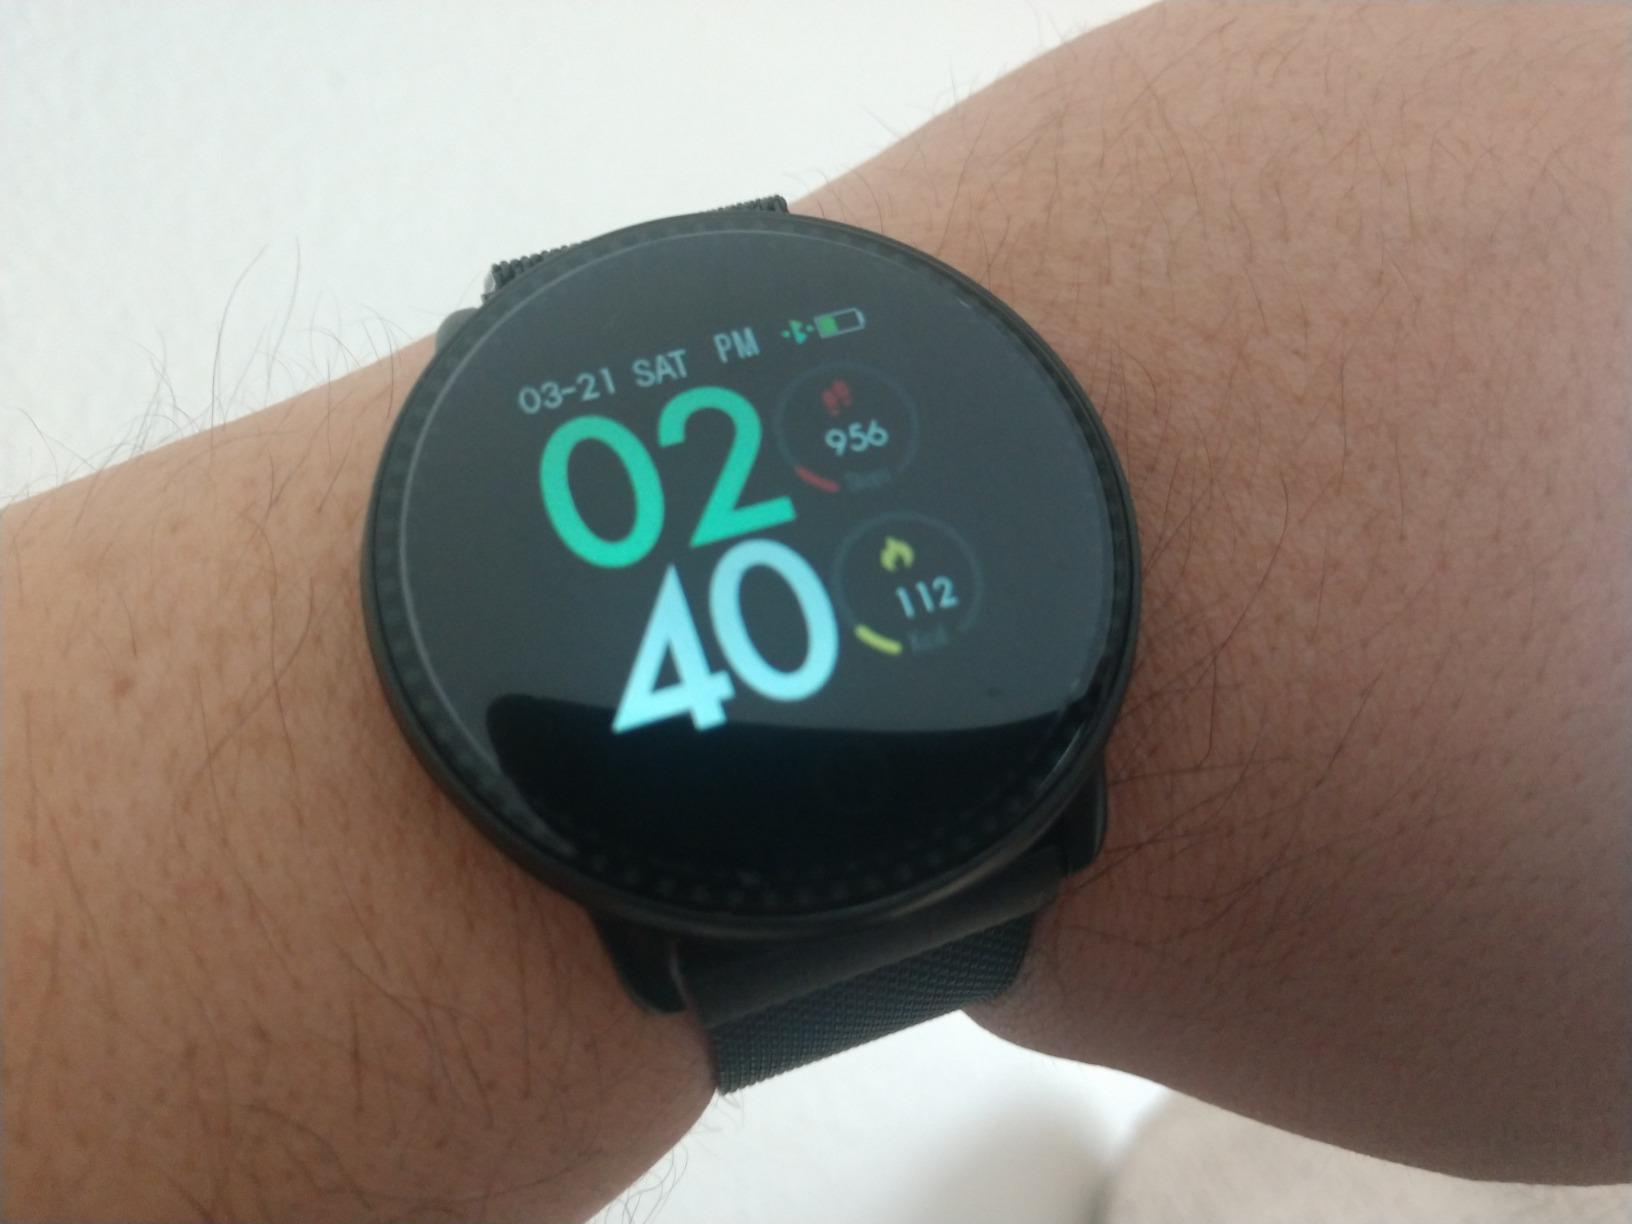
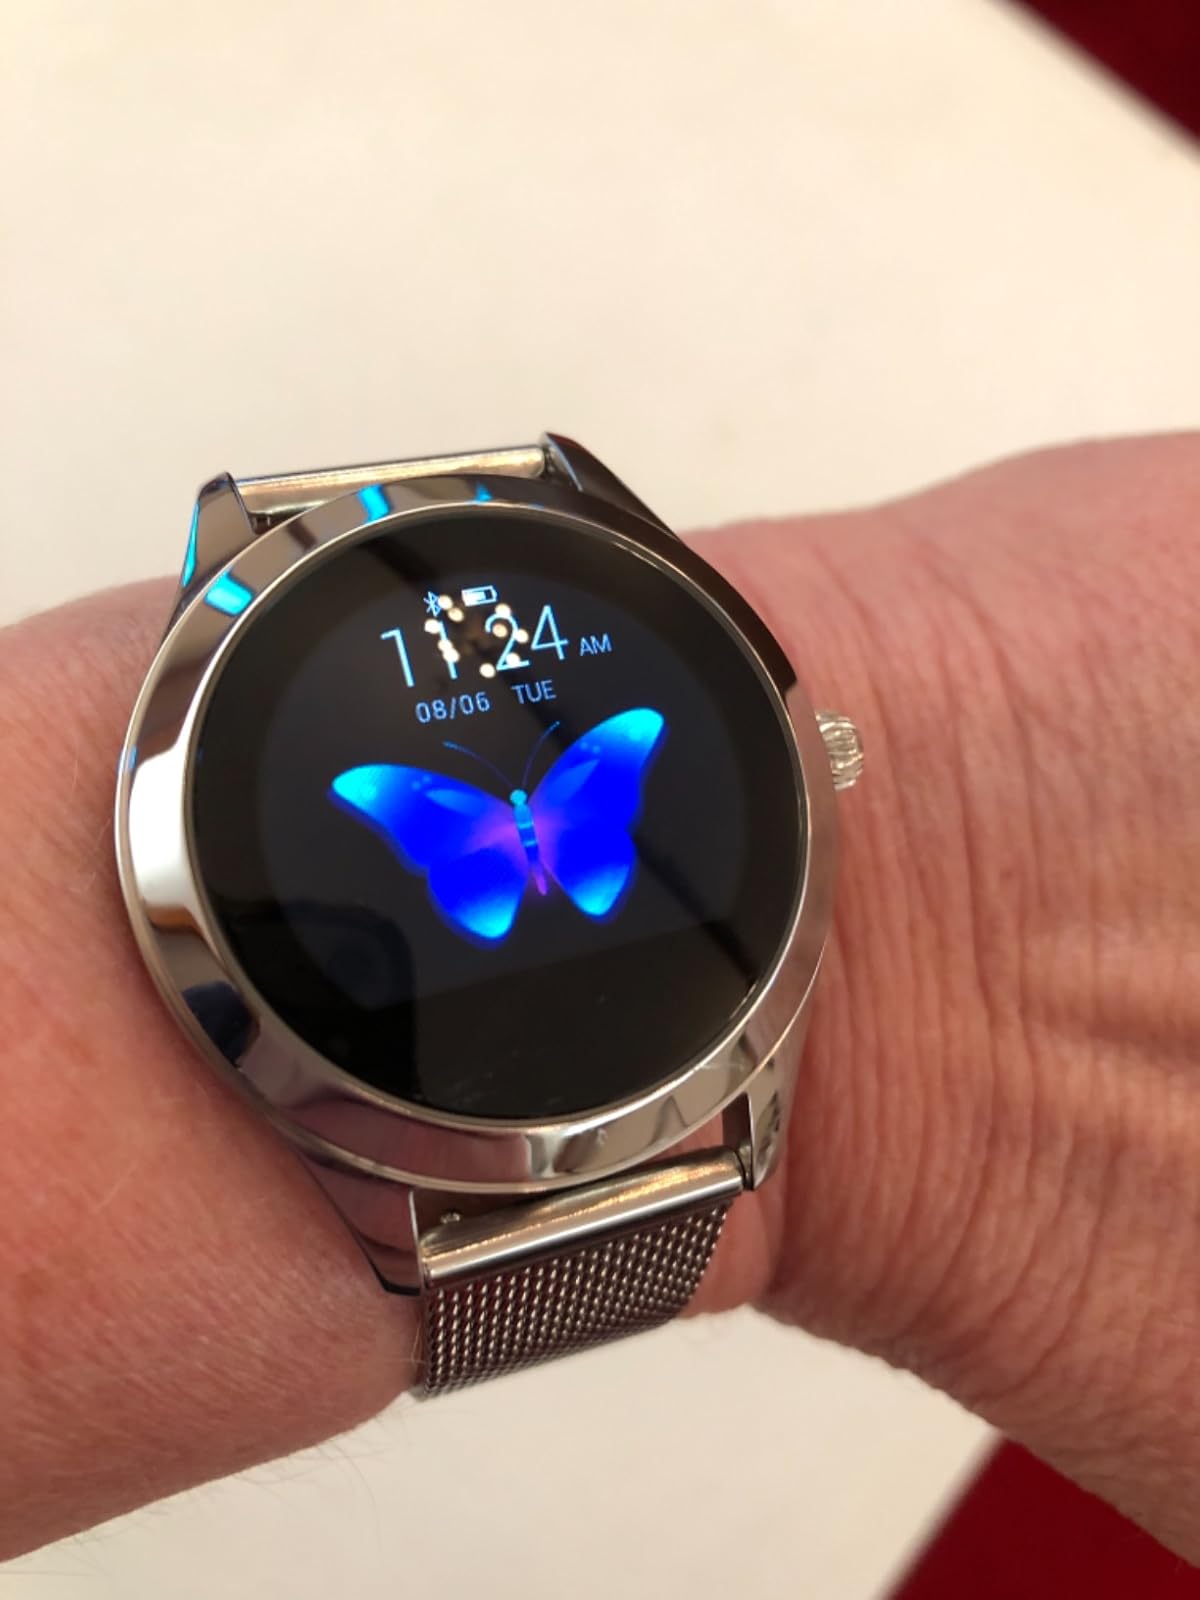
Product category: smartwatch
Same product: no